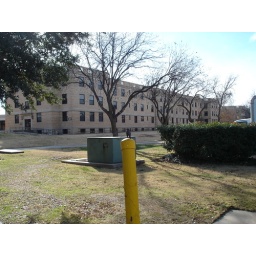
Mocking bird on the yellow post. McKenzie dorm (where I lived freshman year) is in the background.